Wolfgang Mitterer

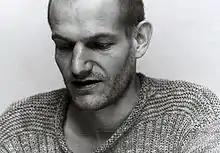
Wolfgang Mitterer

Wolfgang Mitterer (born 6 June 1958 in Lienz, East Tyrol) is an Austrian composer and musician (organ, keyboard).